Indo-Pakistani air war of 1965

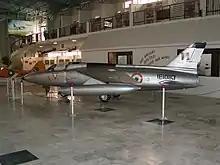
IAF Folland Gnat at the PAF Museum

Bhatti had 34 combat missions, the most flown by any pilot during the war. According to Pakistani sources, Muhammad Mahmood Alam reportedly shot down seven Indian aircraft (two of which were "probable". During a sortie on 7 September, five IAF Hawker Hunter aircraft were shot down by Alam over the Sargodha airbase in one minute; Alam claimed victory over four in 30 seconds. His claim was contested by the IAF, which denied losing five Hawker Hunter aircraft that day; several experts, including retired PAF Air Commodore Sajad Haider, also discredited Alam's claim about the sortie. No verifiable gun camera footage of Alam's kills was made public by Pakistani authorities.